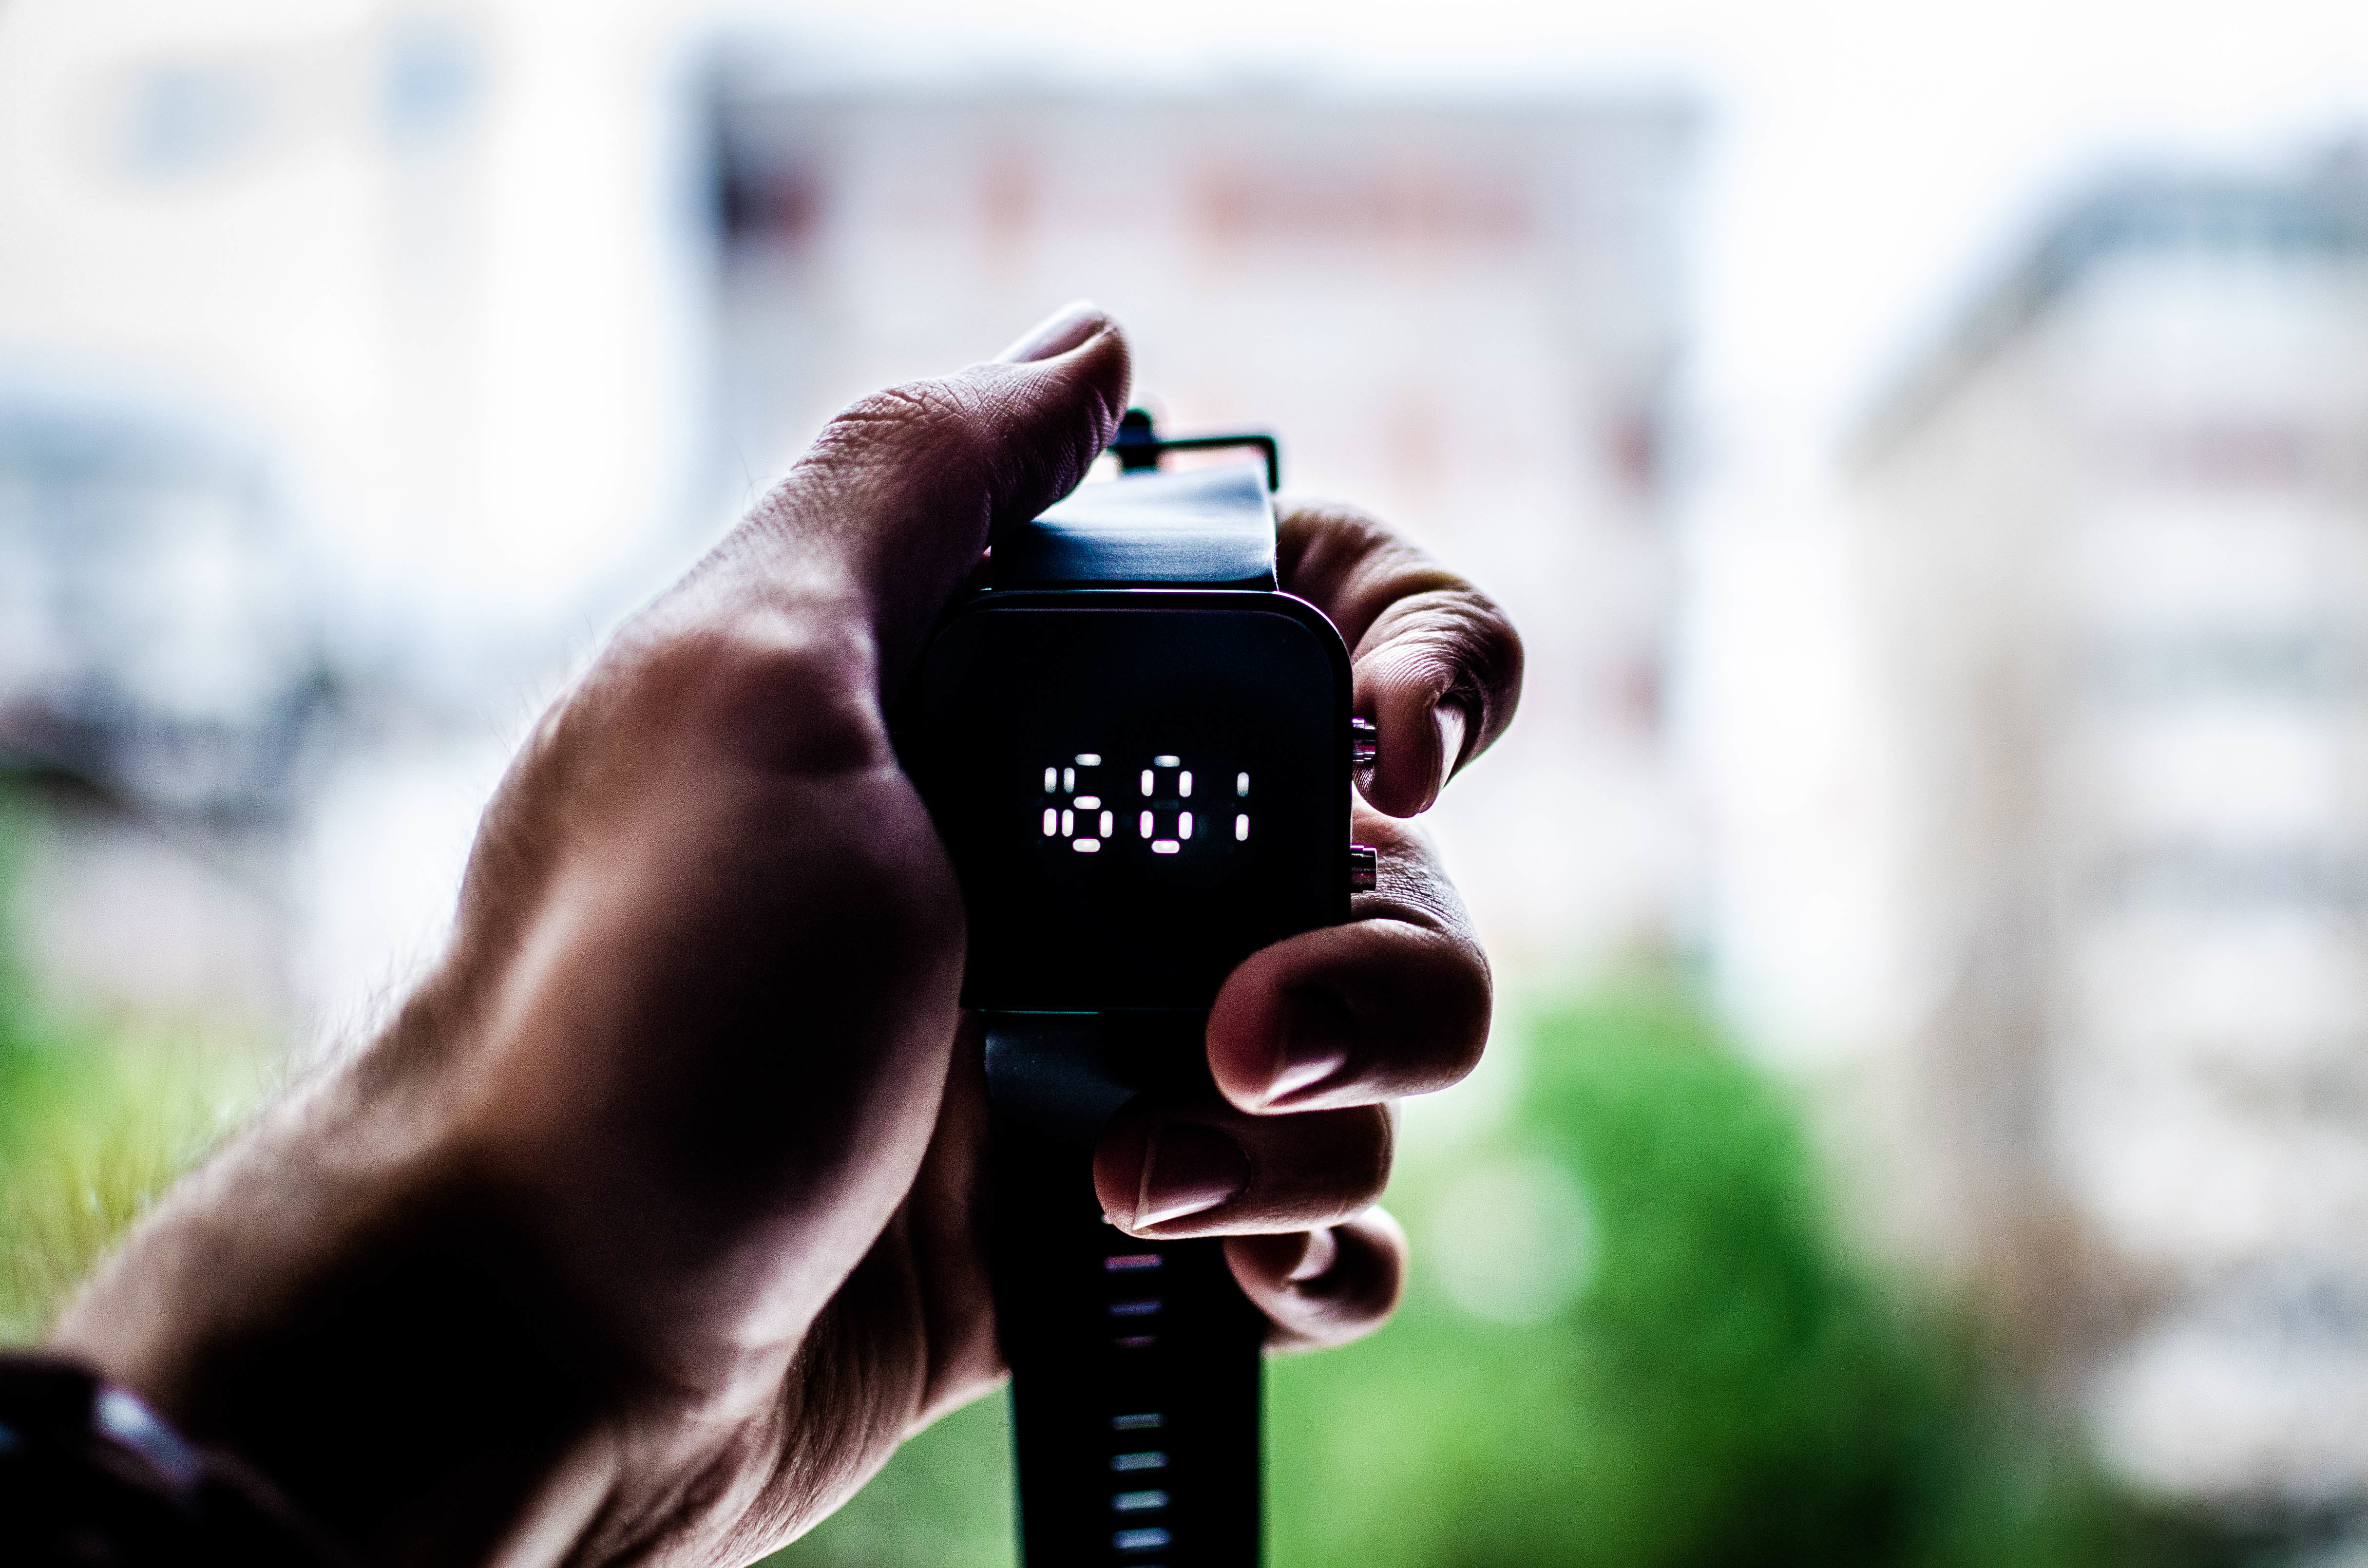
watch, hand, photography, number, color, hold, holding, photograph, image, screenshot, single lens reflex camera